John Rolle (1522–1570)

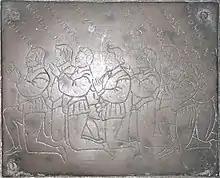
Rolle's eight sons: Henrye R, Rychard R, Valentyne R, Alexander R, George R, Joachyme R, Robert R, John R. Monumental brass in St Giles in the Wood Church

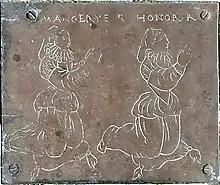
Rolle's daughters: "Margerye R" and "Honor R". St Giles in the Wood Church

A small monumental brass to John Rolle survives in the floor of the south aisle of St Giles in the Wood parish church, beneath the separate brass figure of his wife Margaret Ford, but formerly affixed to his two and a half foot high chest tomb situated in the chancel of the church as recorded by Prince in his 1710 work "Worthies of Devon". It shows the arms of Rolle impaling Ford.